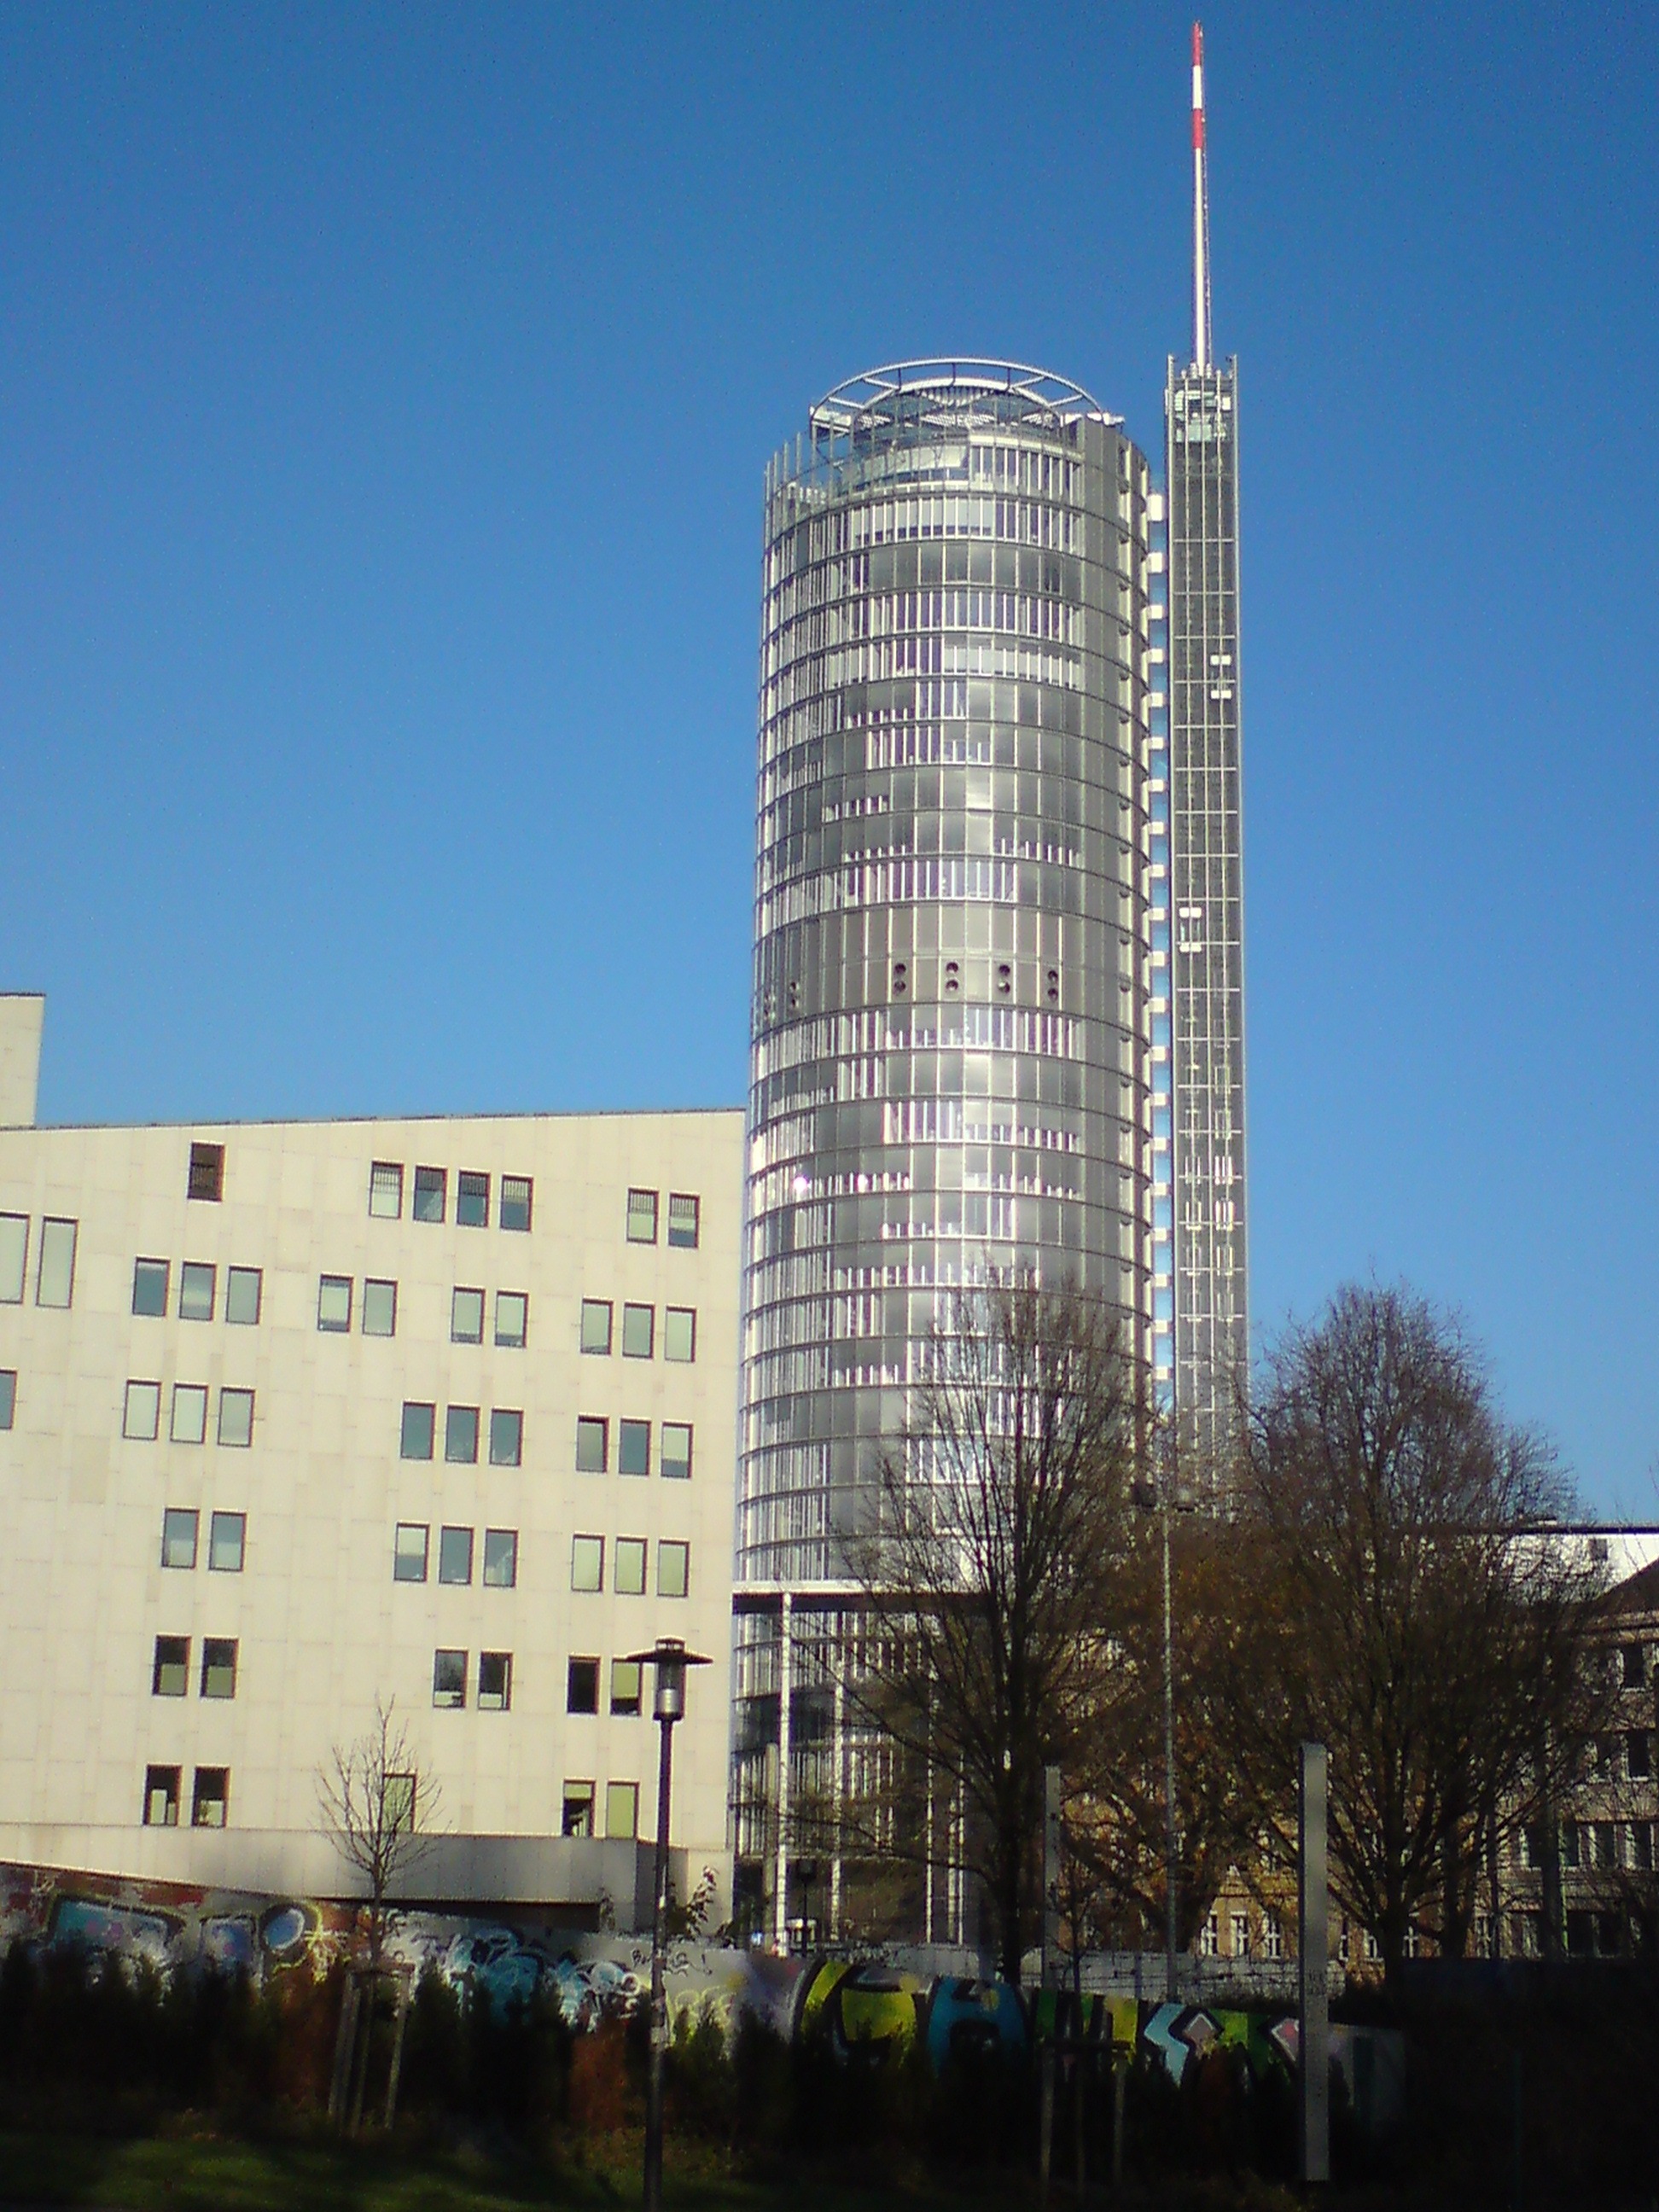
architecture, skyline, building, city, home, skyscraper, cityscape, downtown, tower, plaza, landmark, facade, eat, tower block, headquarters, metropolis, condominium, urban area, residential area, metropolitan area, aalto theatre, rwe tower